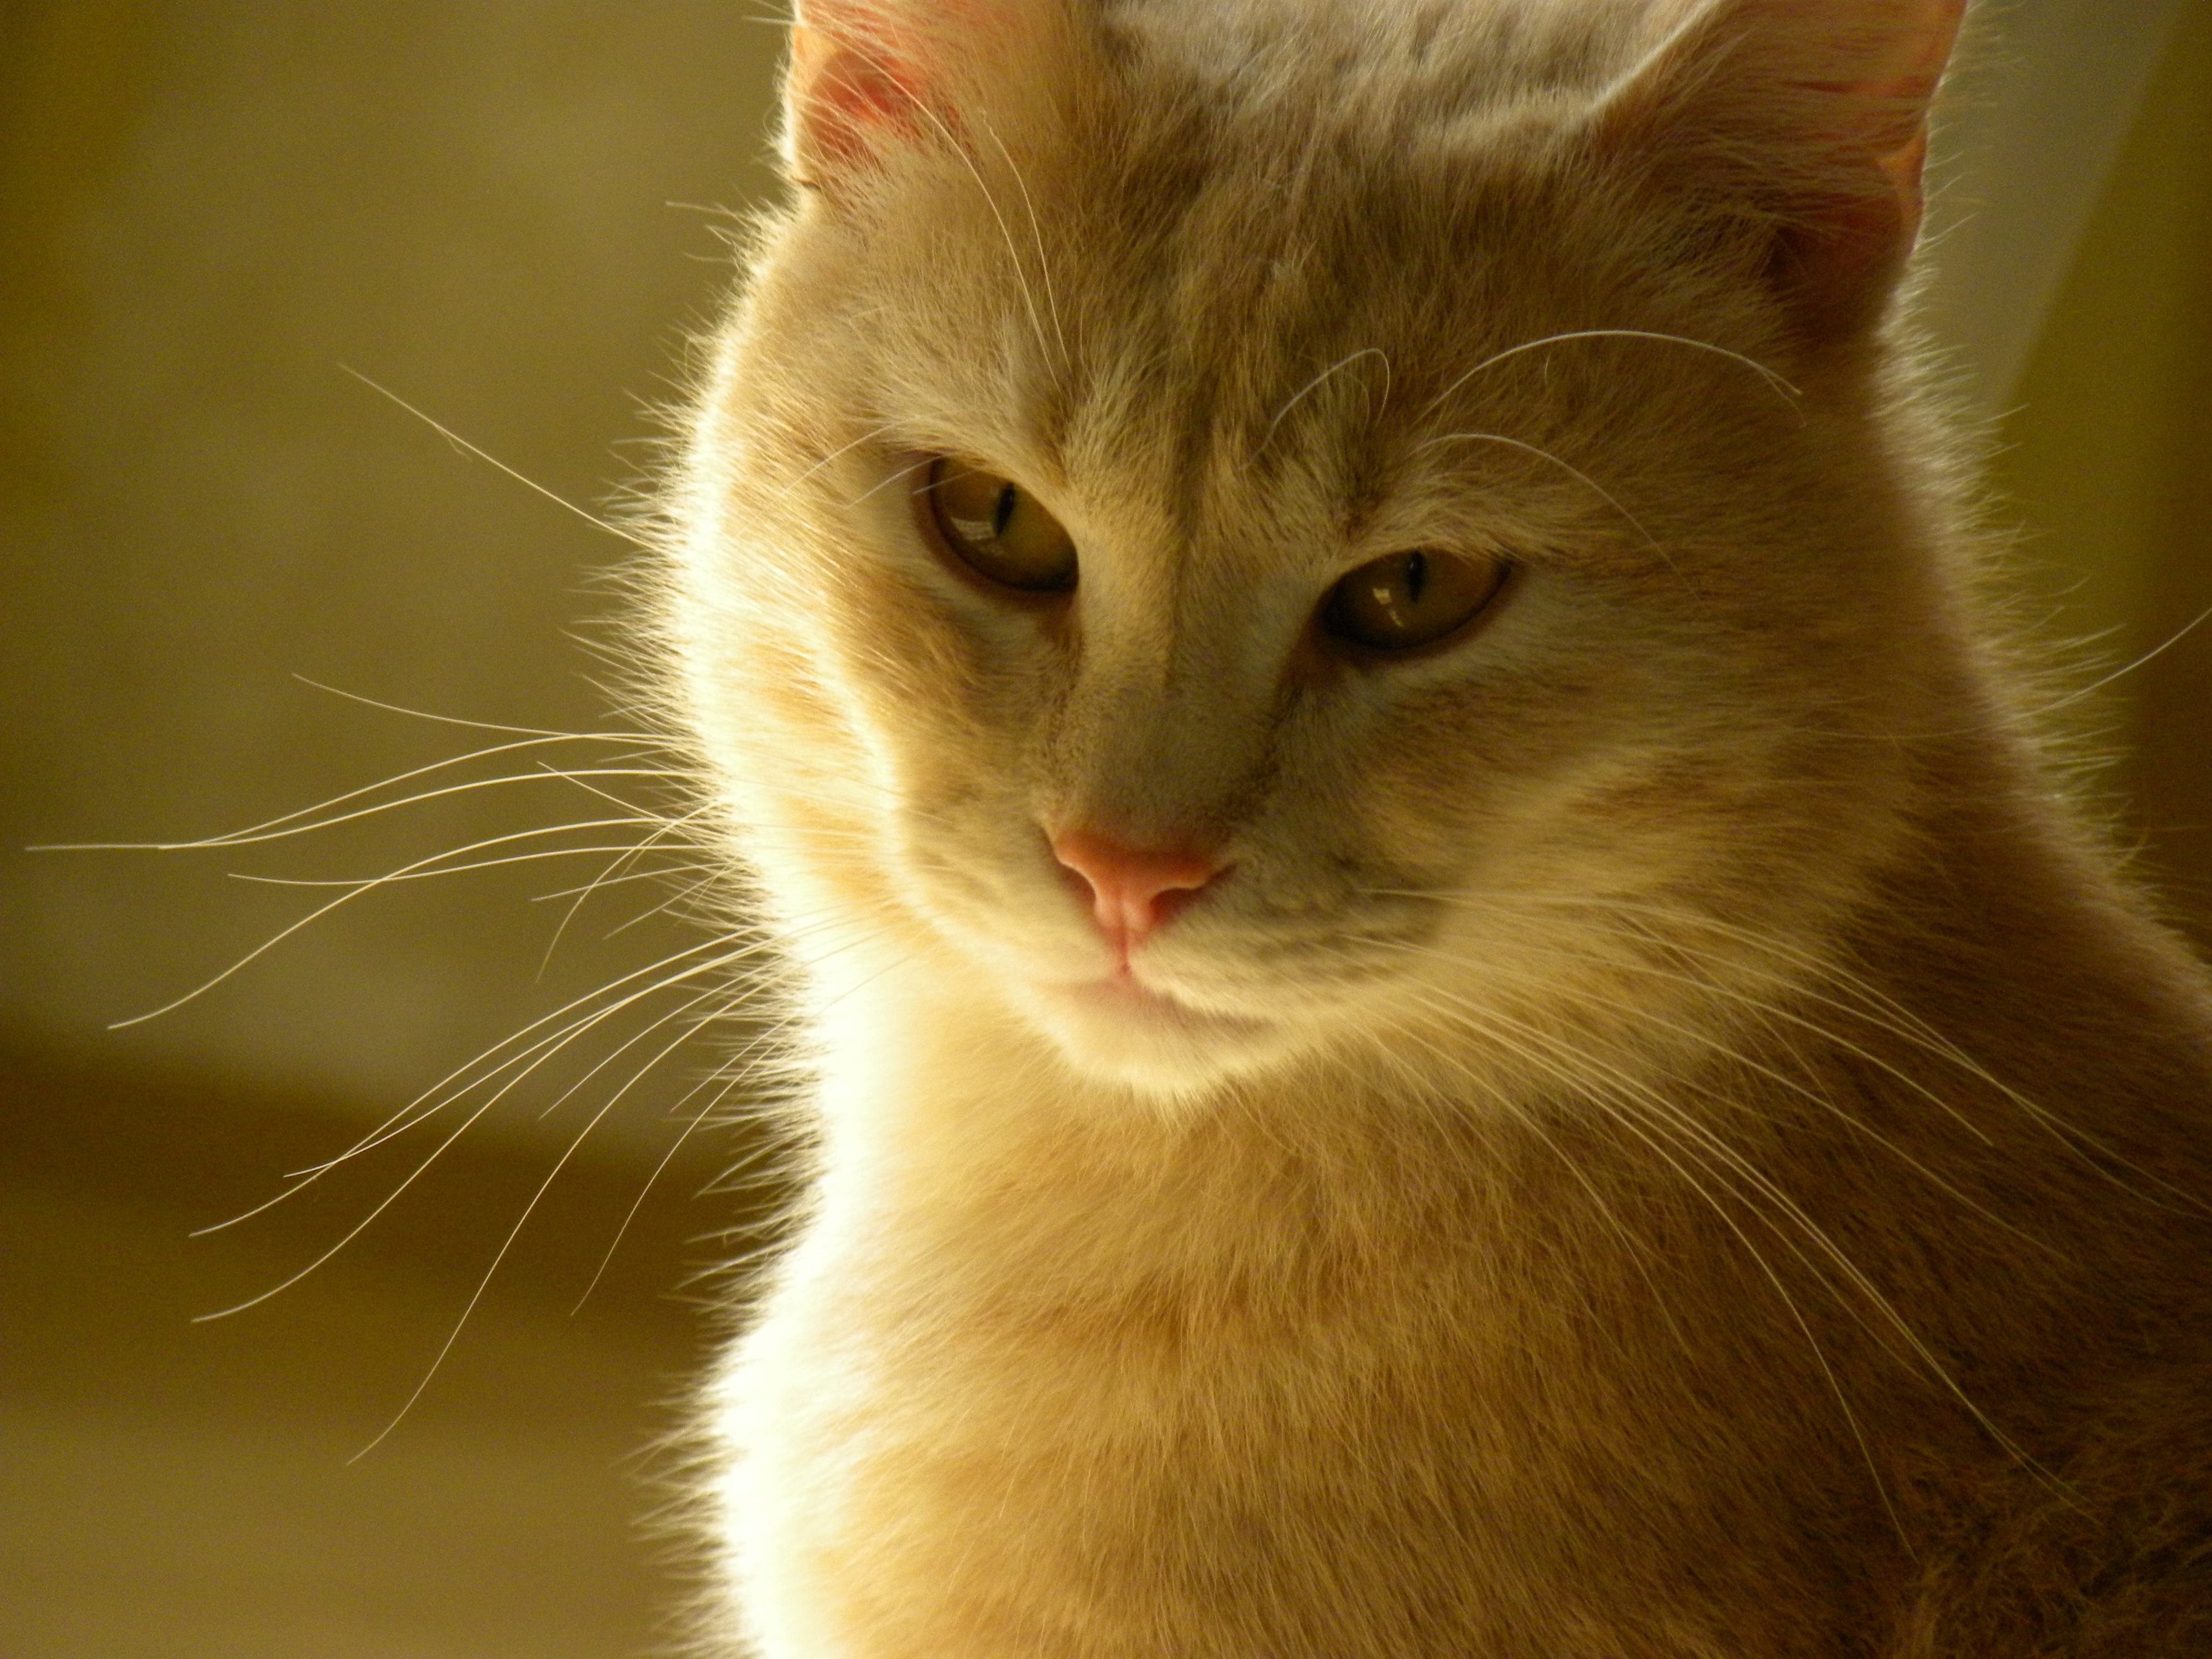
sunlight, pet, red, kitten, cat, feline, wash, mammal, fauna, close up, nose, whiskers, lazy, animals, vertebrate, cat face, red cat, small to medium sized cats, cat like mammal, carnivoran, domestic short haired cat, domestic long haired cat